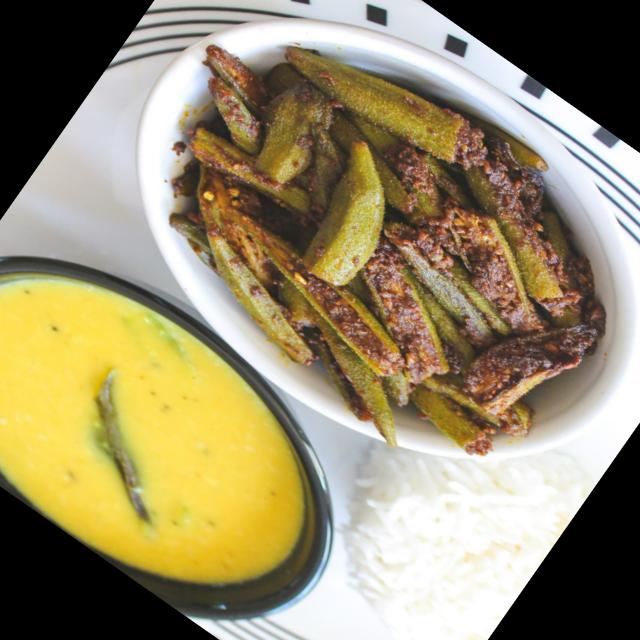
Dish: bhindi_masala